Sheldon Cooper

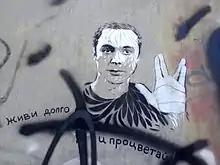
Sheldon Cooper doing the Vulcan salute, stencil graffiti on a wall in Volgograd, Russia

In the season 3 finale, Howard and Raj blackmail Sheldon into meeting Amy Farrah Fowler, with whom they matched him on a dating website. After some obnoxious comments about the dating website, Sheldon finds that Amy agrees with him, and he grows fond of her when she says that "Any or all physical contact up to and including coitus are off the table". Their relationship continues in season 4, although Sheldon often points out that they are not in a romantic relationship (stating that she "is a girl who is a friend, but is not my girlfriend"). The two enjoy intellectual games they create, and Amy and Sheldon openly express the same type of intellectual superiority.